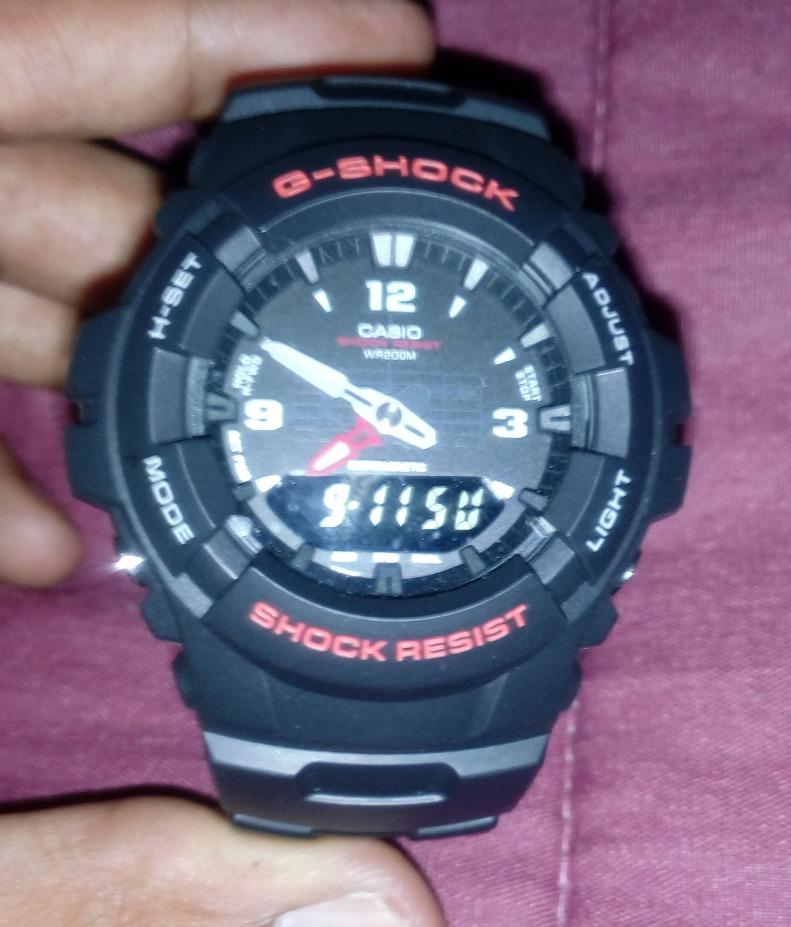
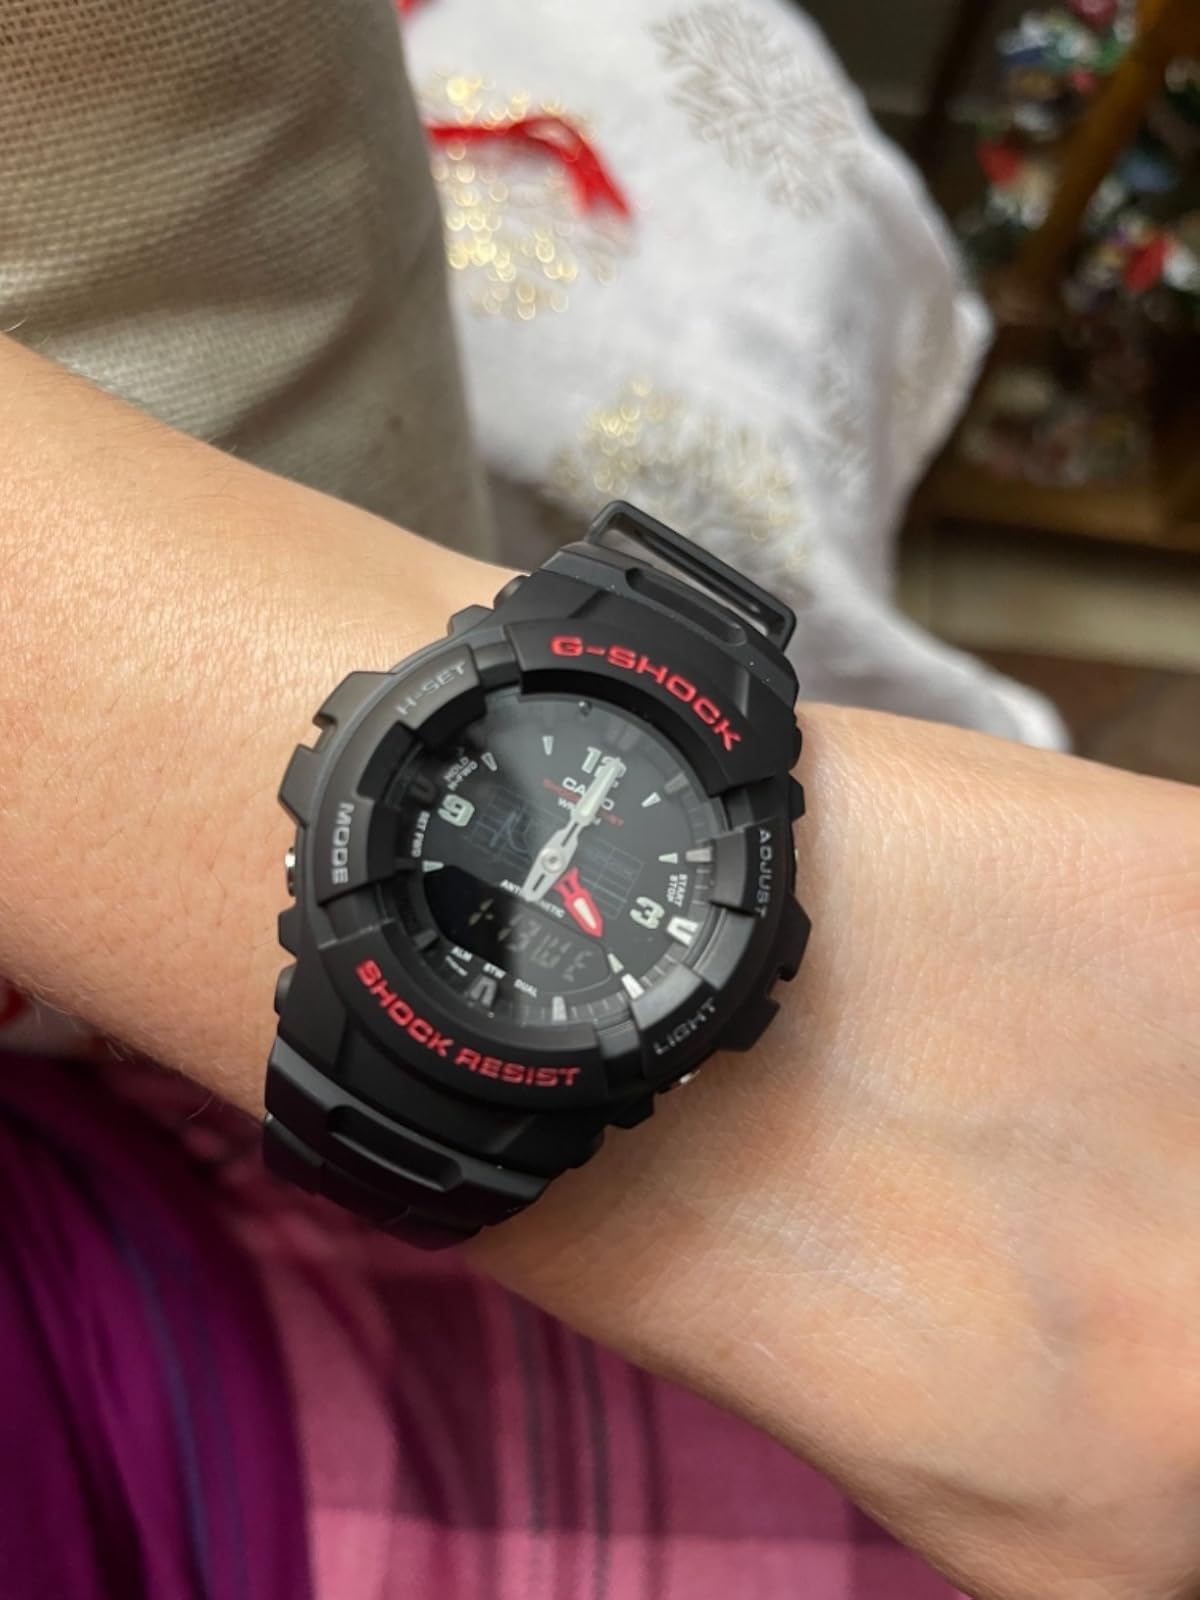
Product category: accessories_watch
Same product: yes